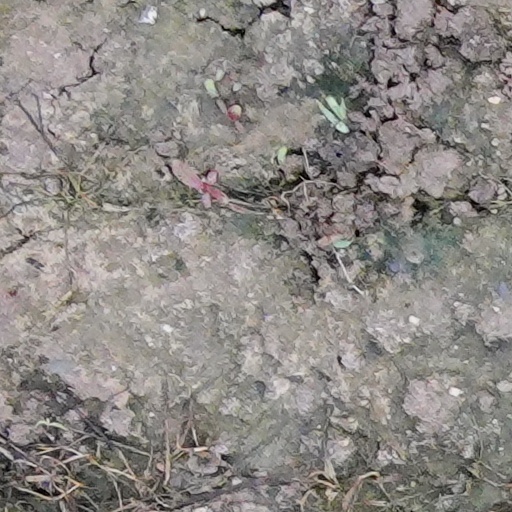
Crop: wheat